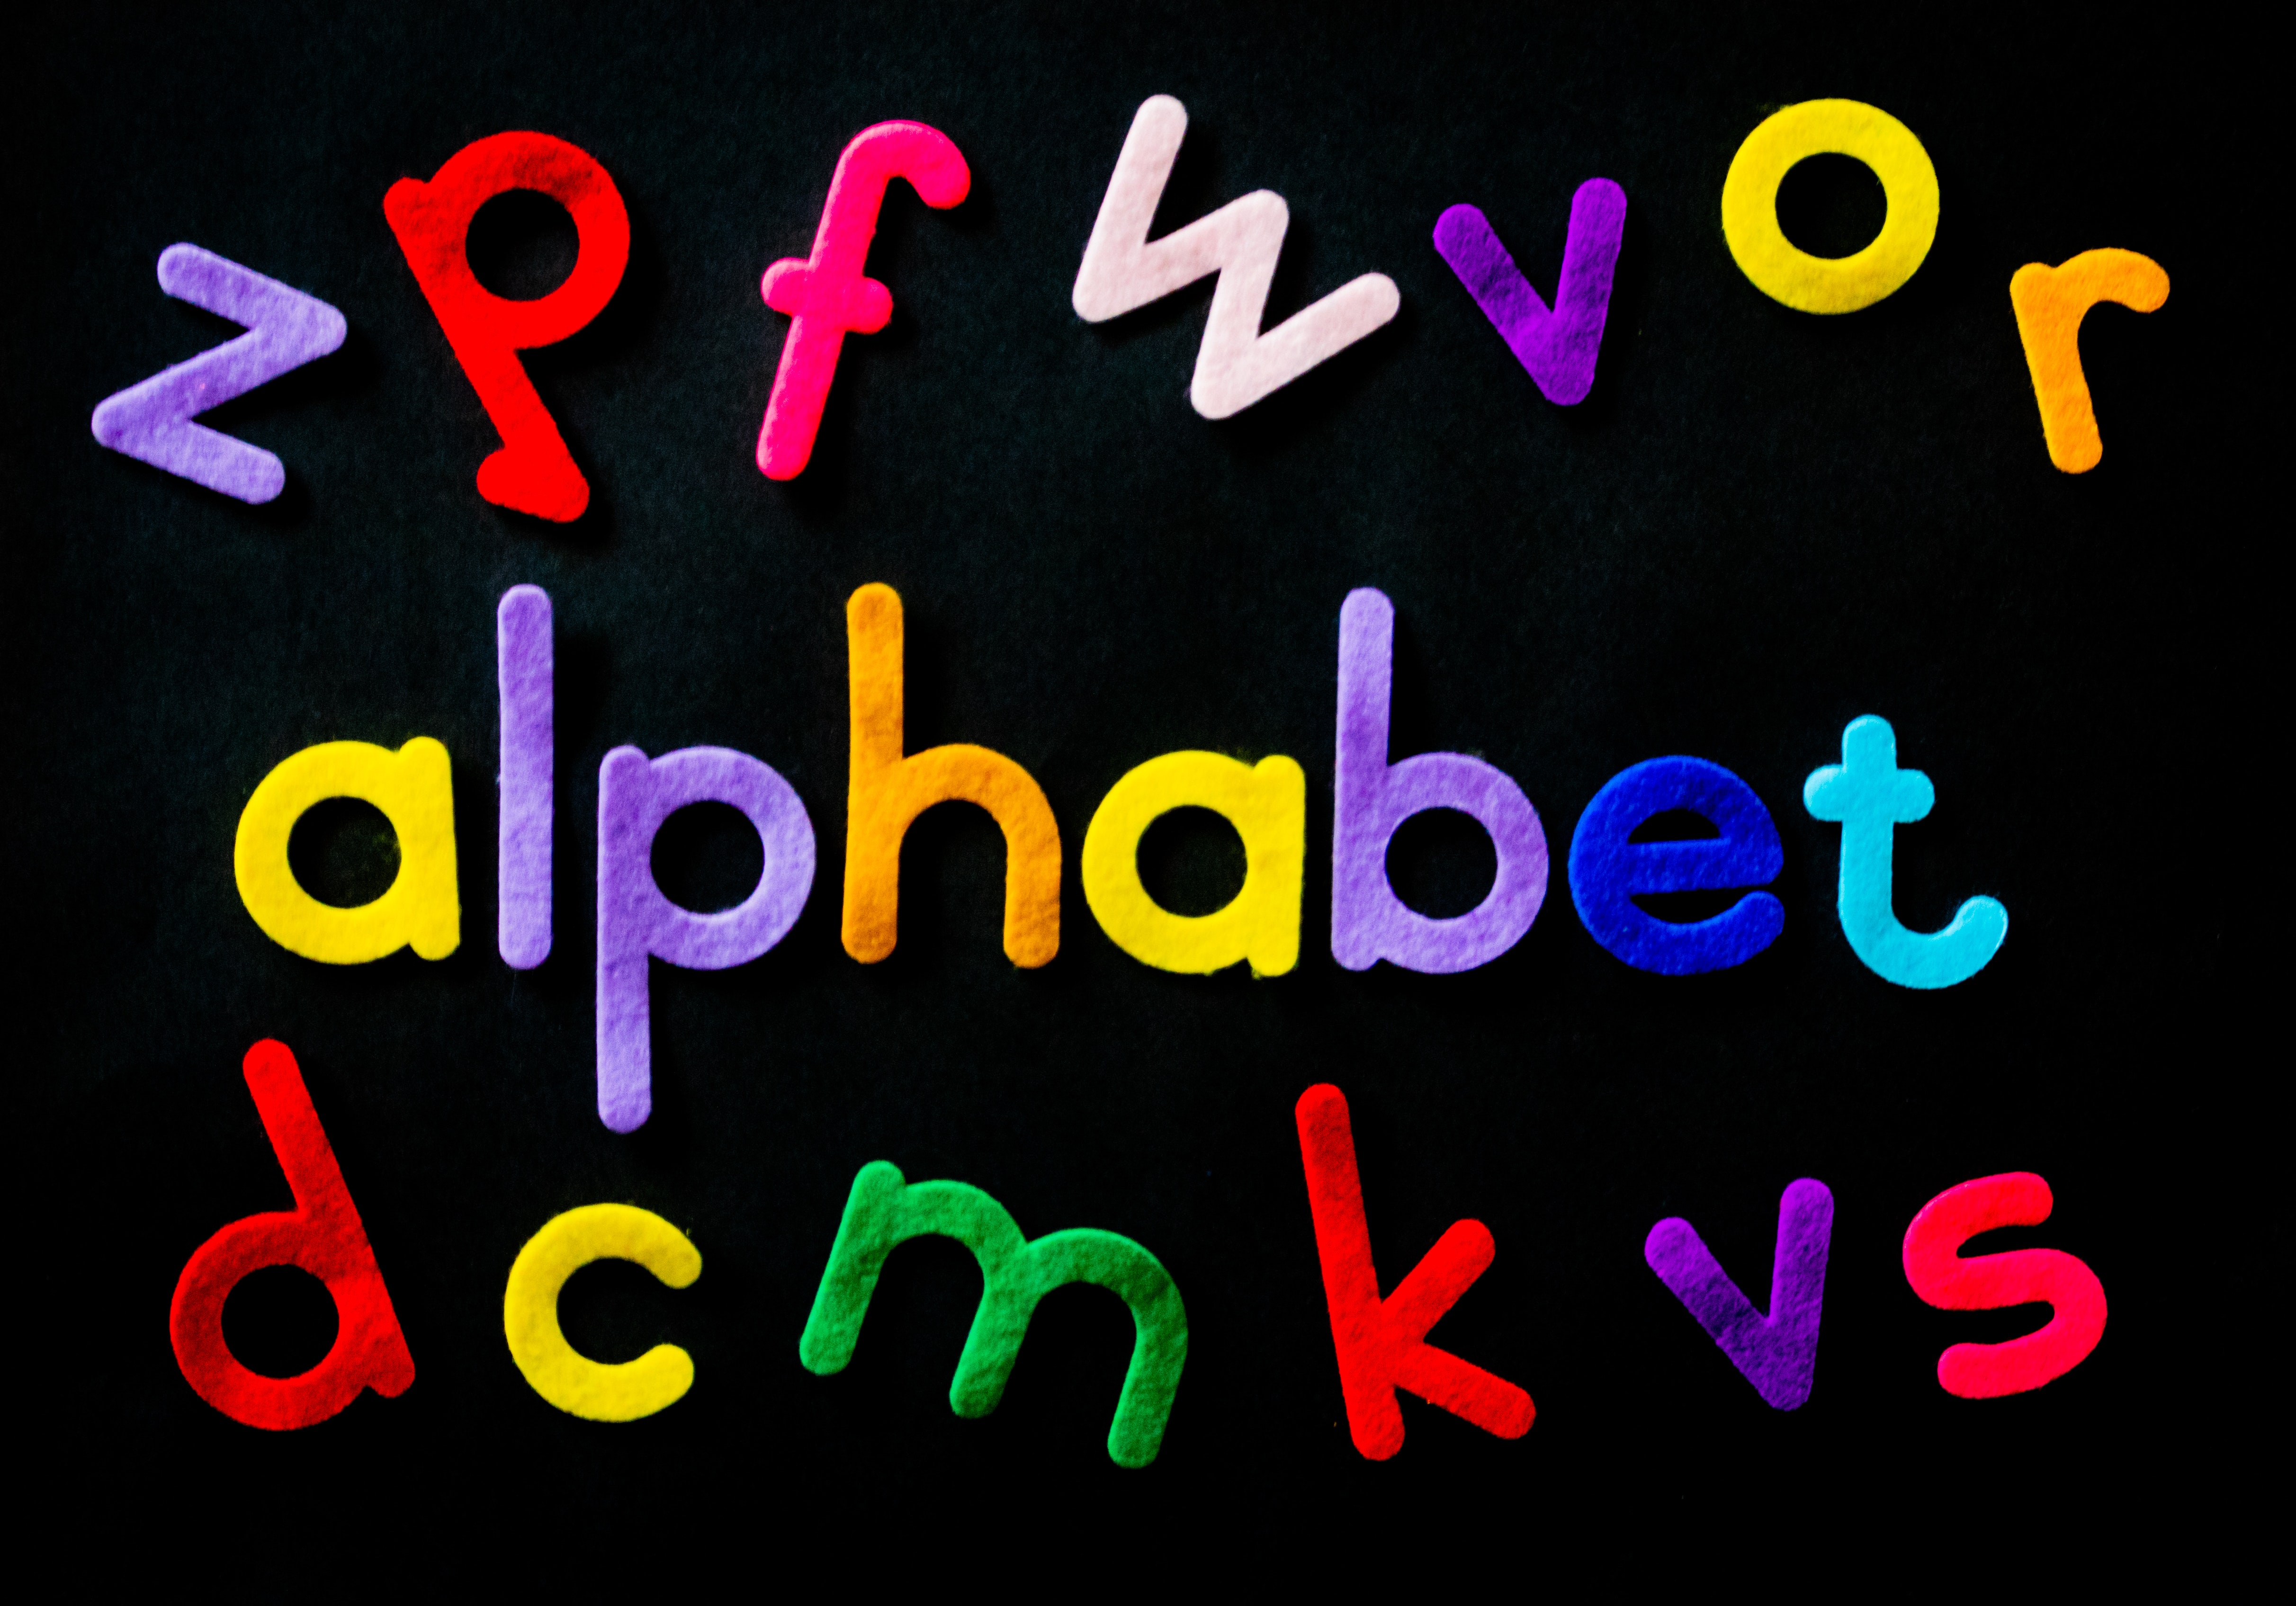
text, font, graphic design, neon, graphics, number